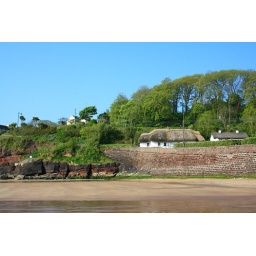
Lovely thatched house looking over the beach